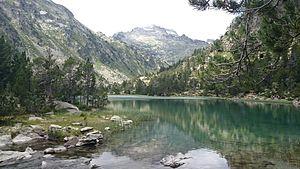
Réserve du Néouvielle les Laquettes
L'Occitanie est une région administrative française créée par la réforme territoriale de 2014 comportant 13 départements, et qui résulte de la fusion des anciennes régions Languedoc-Roussillon et Midi-Pyrénées. Temporairement appelée Languedoc-Roussillon-Midi-Pyrénées, le nom « Occitanie » est officiel depuis le 28 septembre 2016 et effectif depuis le 30 septembre 2016. S'il est sous-titré « Pyrénées-Méditerranée » par le conseil régional, ce sous-titre n'apparaît pas dans le Journal officiel de la République française. Le conseil régional est présidée par Carole Delga depuis le 4 janvier 2016, et son chef-lieu est Toulouse.